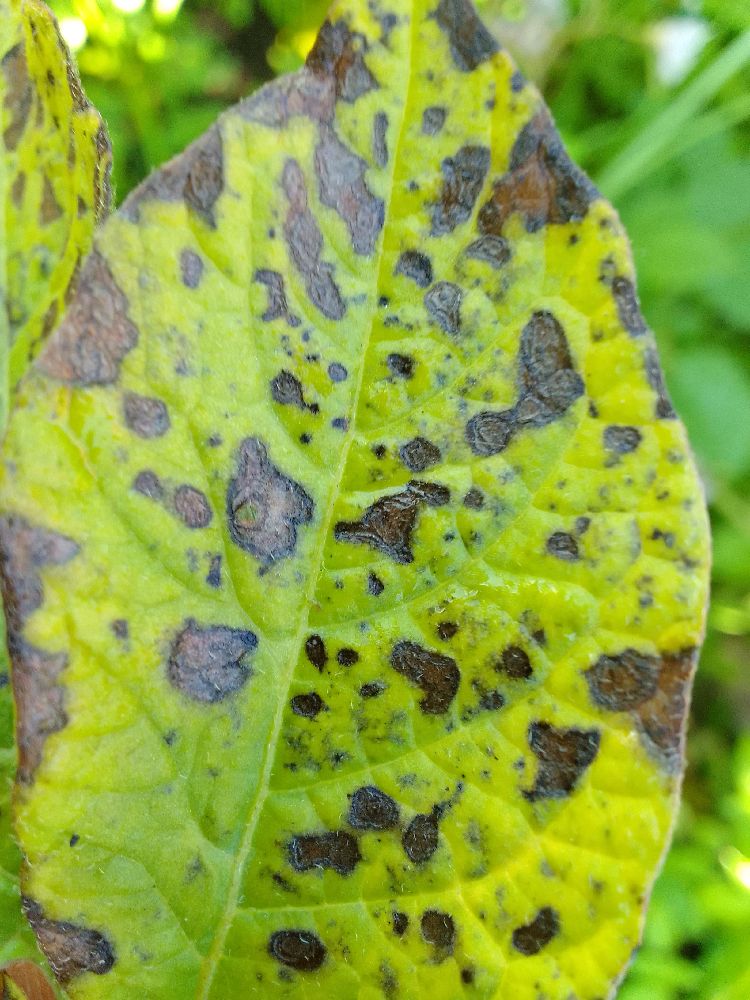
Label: Early blight